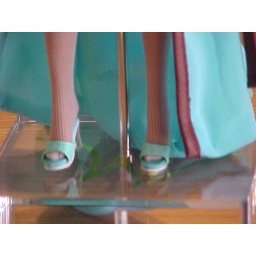
The shoes came in a monogramed shoe box.